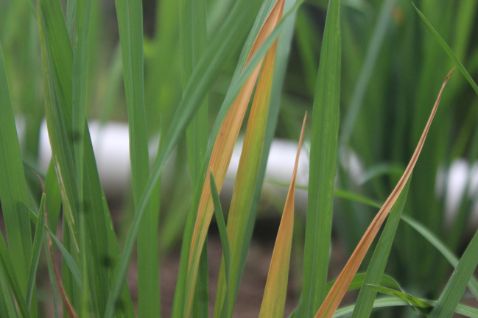
Disease: Tungro